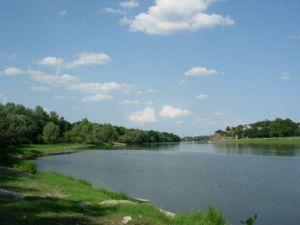
La liste des cours d'eau de Maine-et-Loire présente les principaux cours d'eau traversant pour tout ou partie le territoire du département français de Maine-et-Loire dans la région Pays-de-la-Loire.